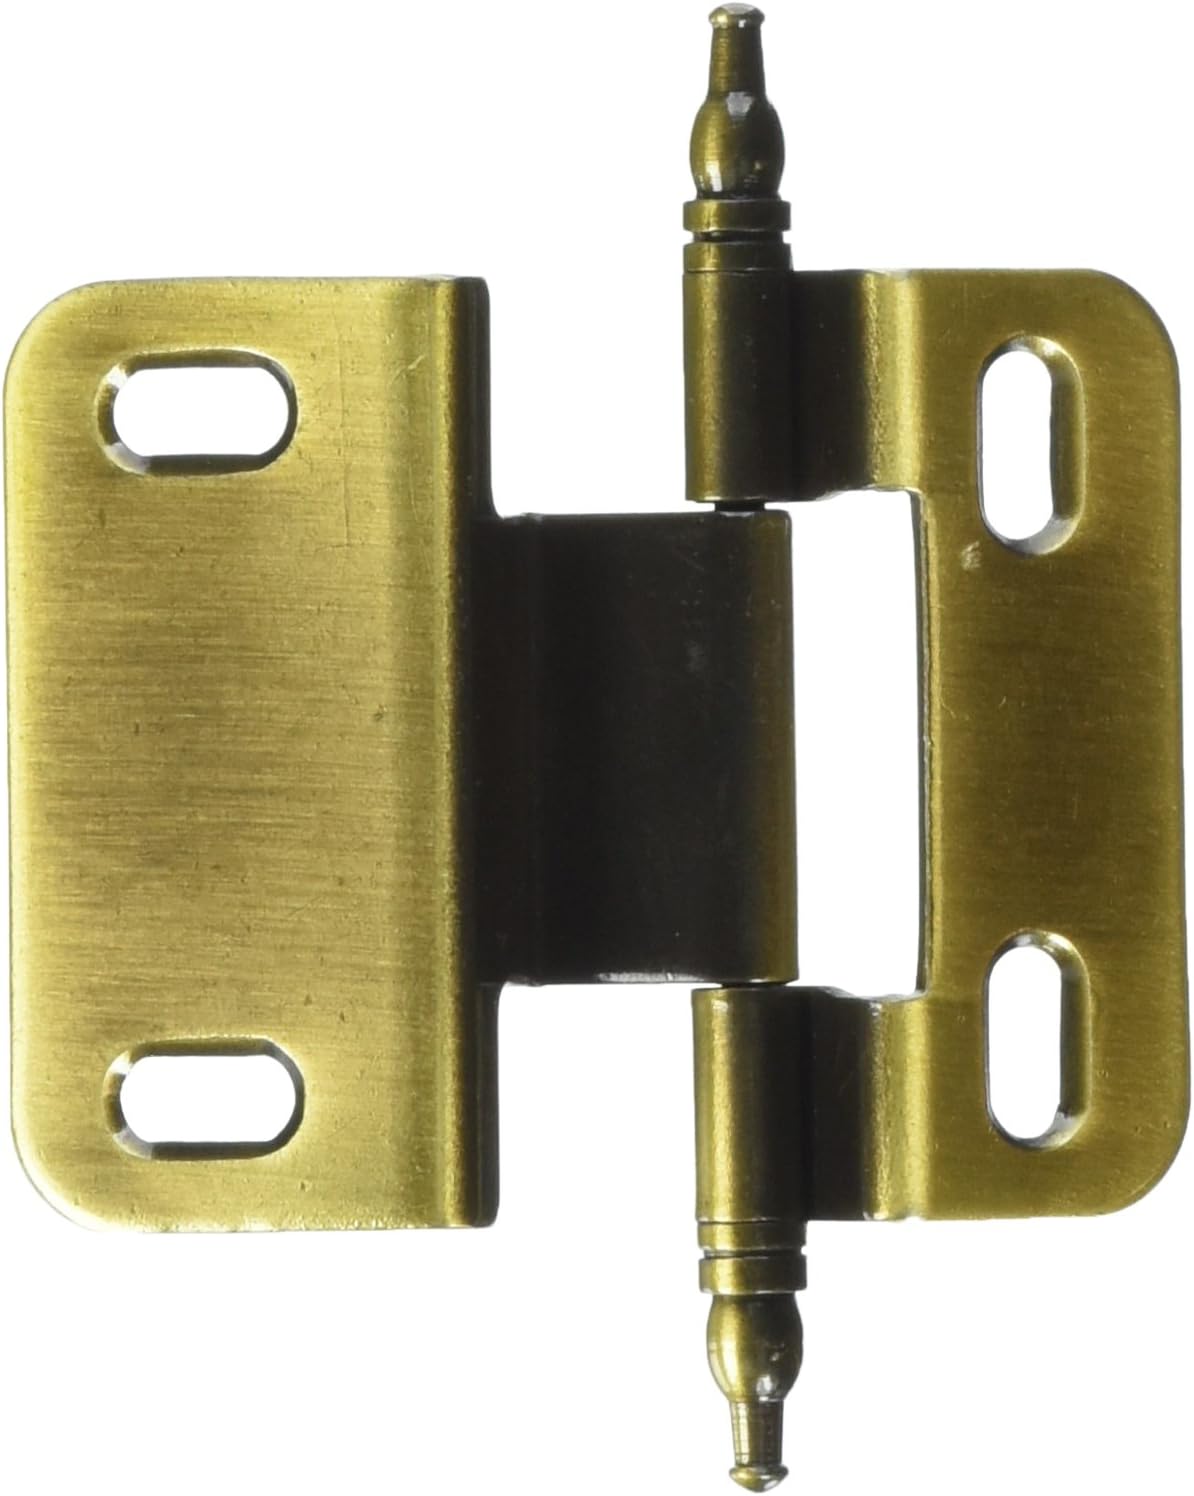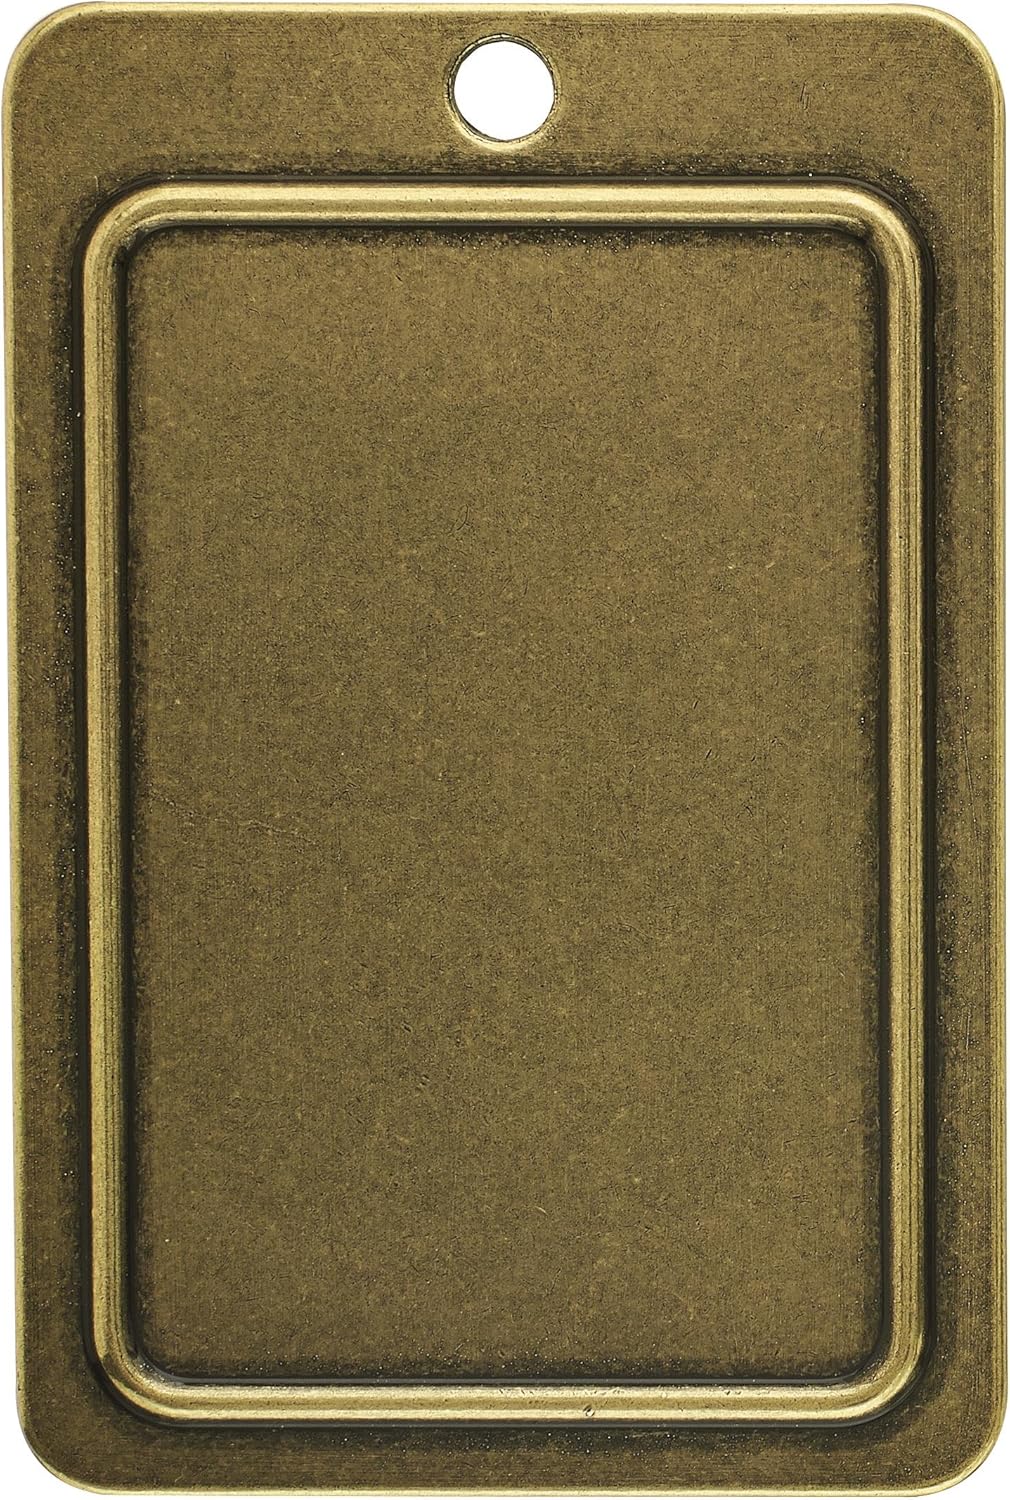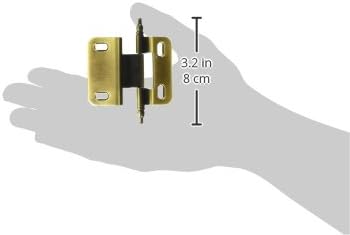
Amerock PKR7687MAE 3/8in (10 mm) Inset Non Self-Closing, Face Mount Antique Brass Hinge - 2 Pack
Category: Tools & Home Improvement
Amerock PKR7687MAE 3/8in (10 mm) Inset Non Self-Closing, Face Mount Antique Brass Hinge - 2 Pack
Features: 3/8 in (10 mm) in set Hinge | Finished in Antique Brass | Functional Hardware | Quality Hardware you can Depend On